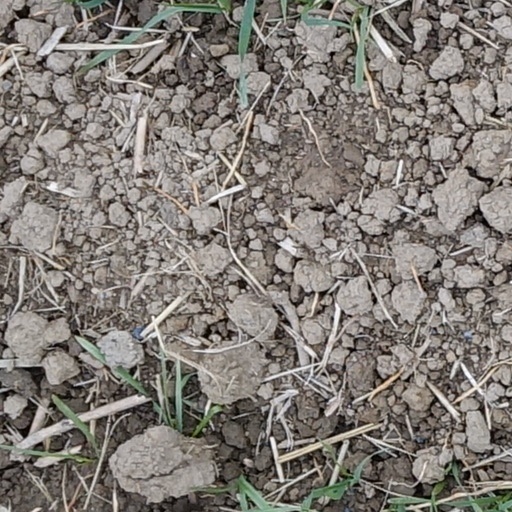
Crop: wheat